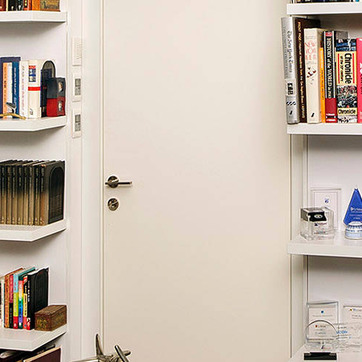
Material: painted